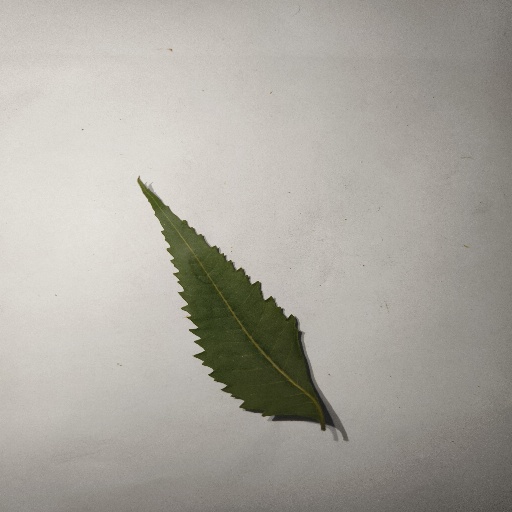
Species: Neem
Leaf condition: Healthy Leaf